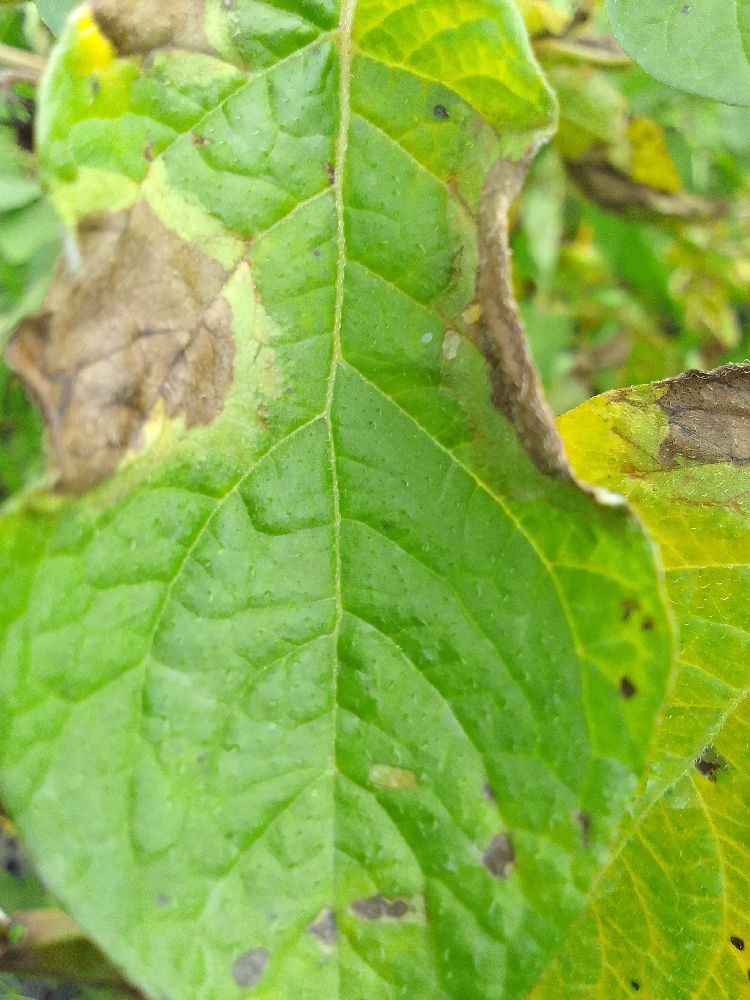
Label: Late blight